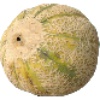
Label: Cantaloupe 2